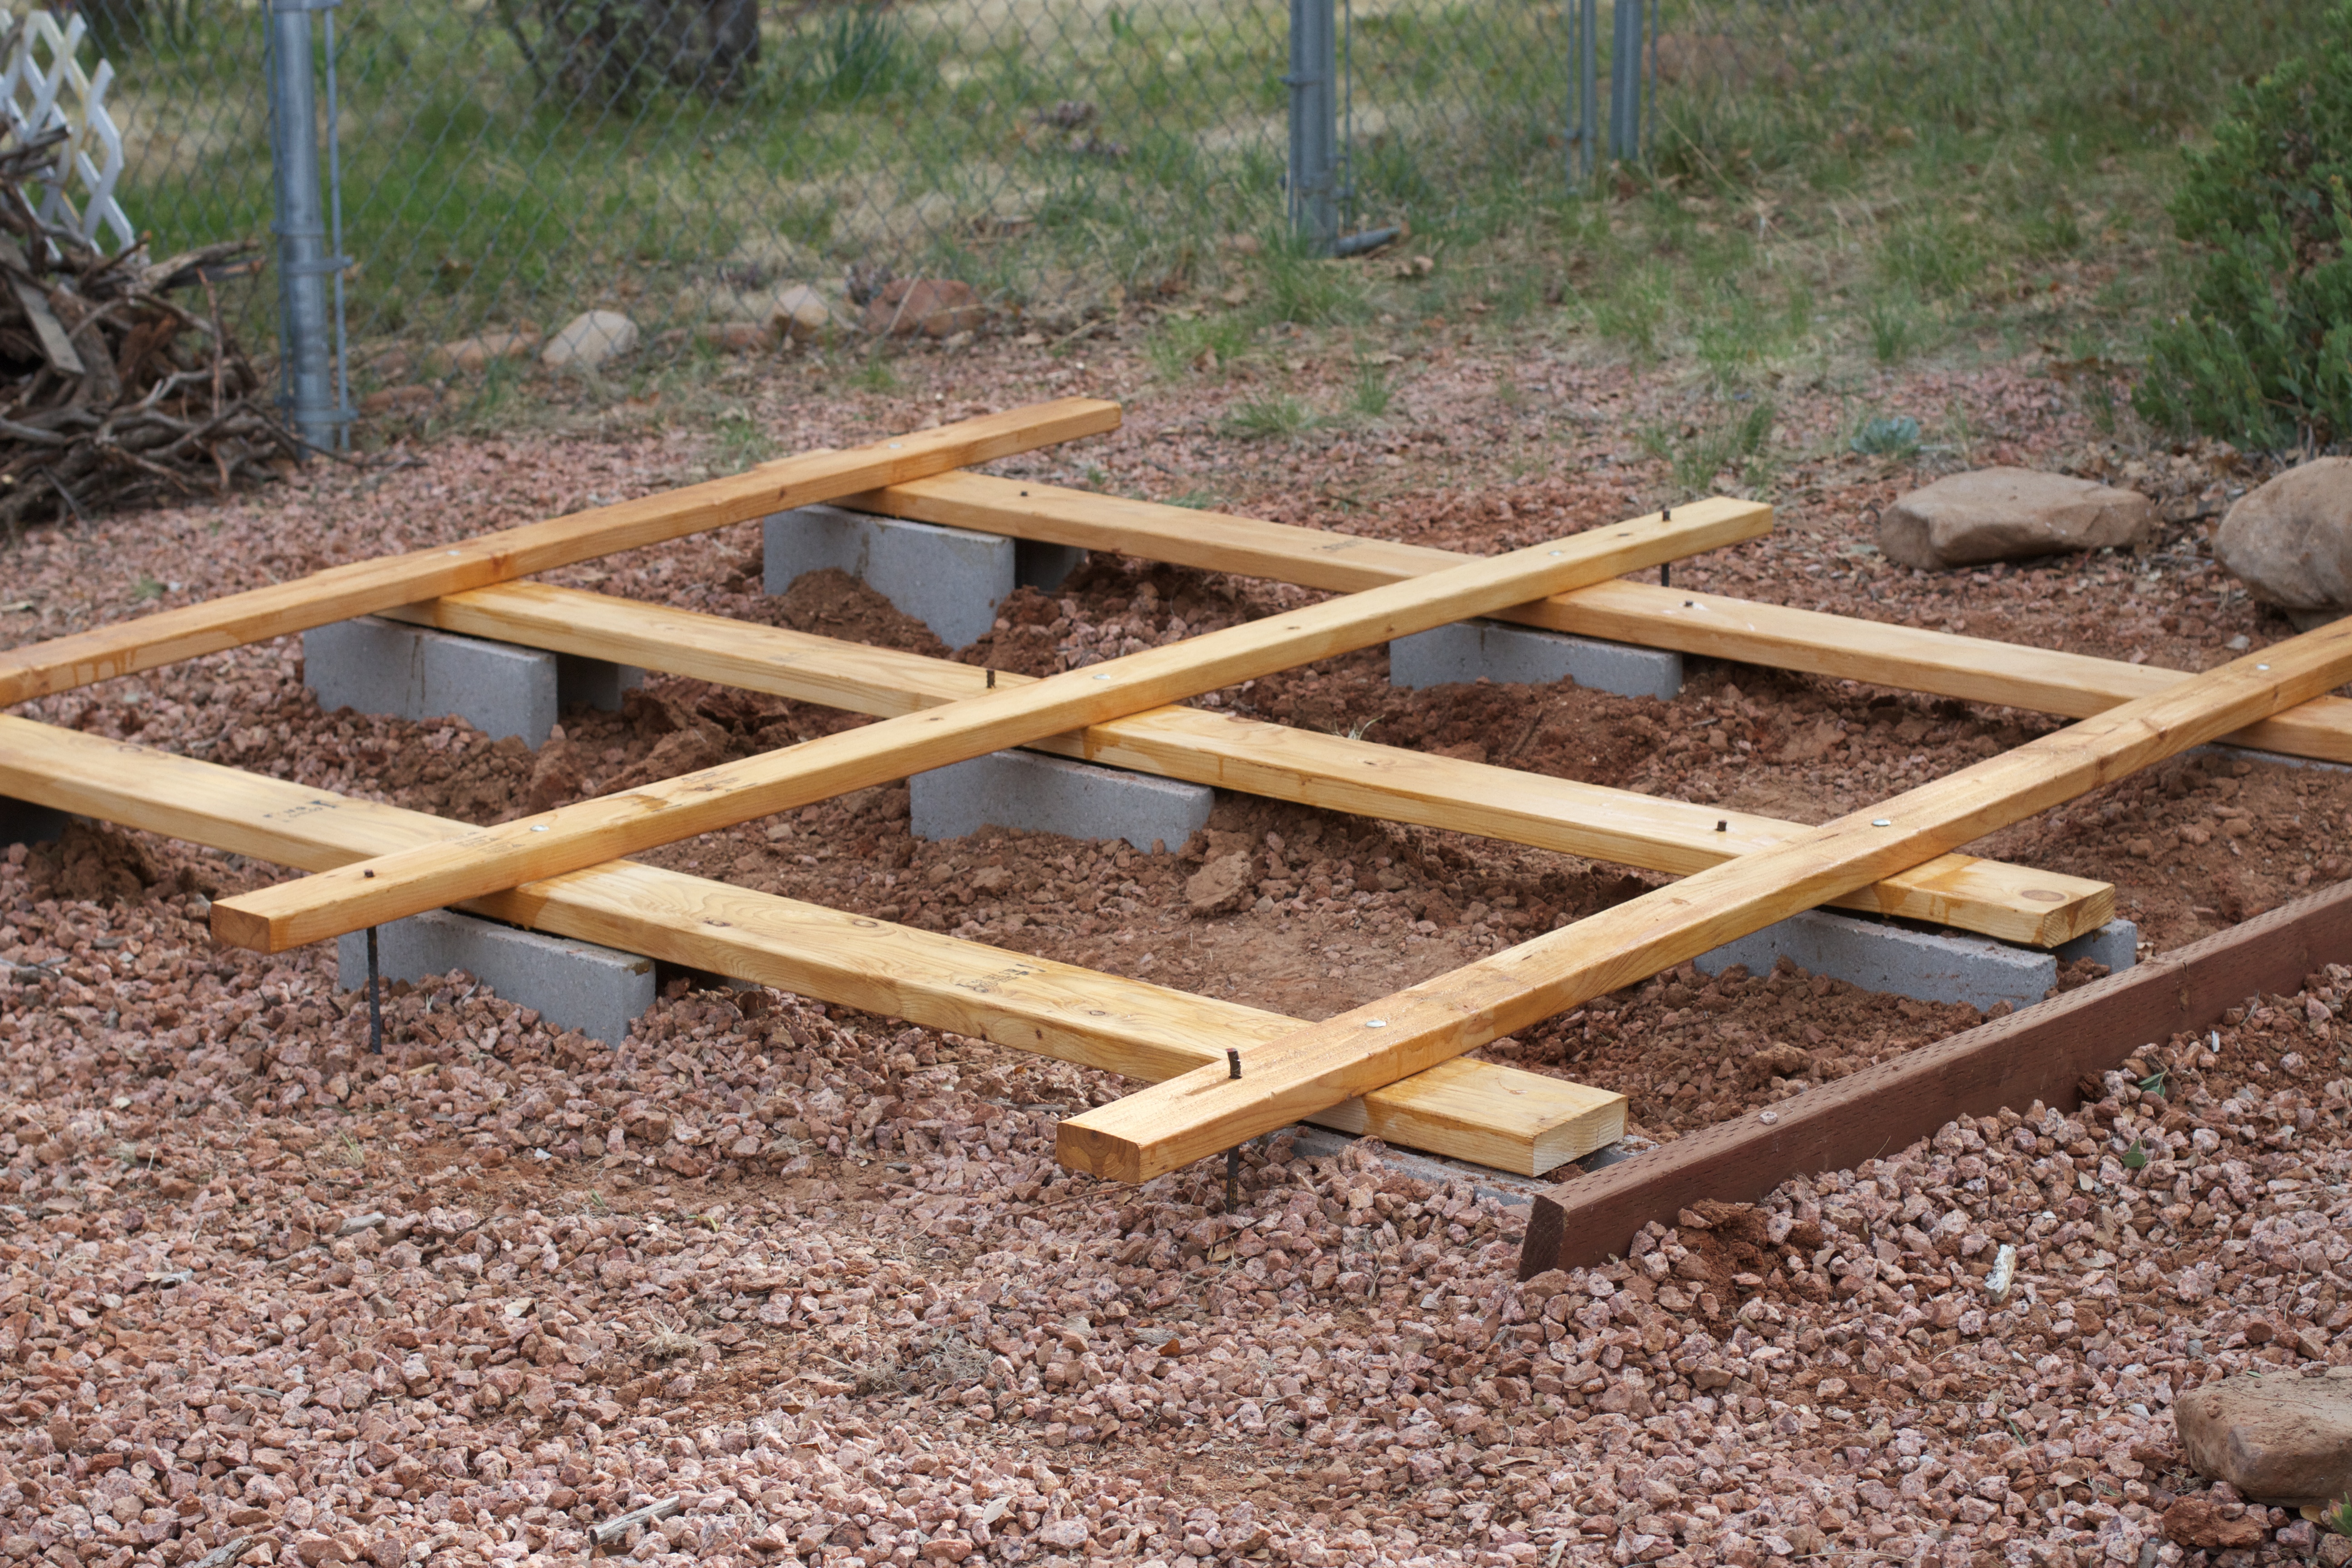
wood, track, outdoor structure, outdoor play equipment